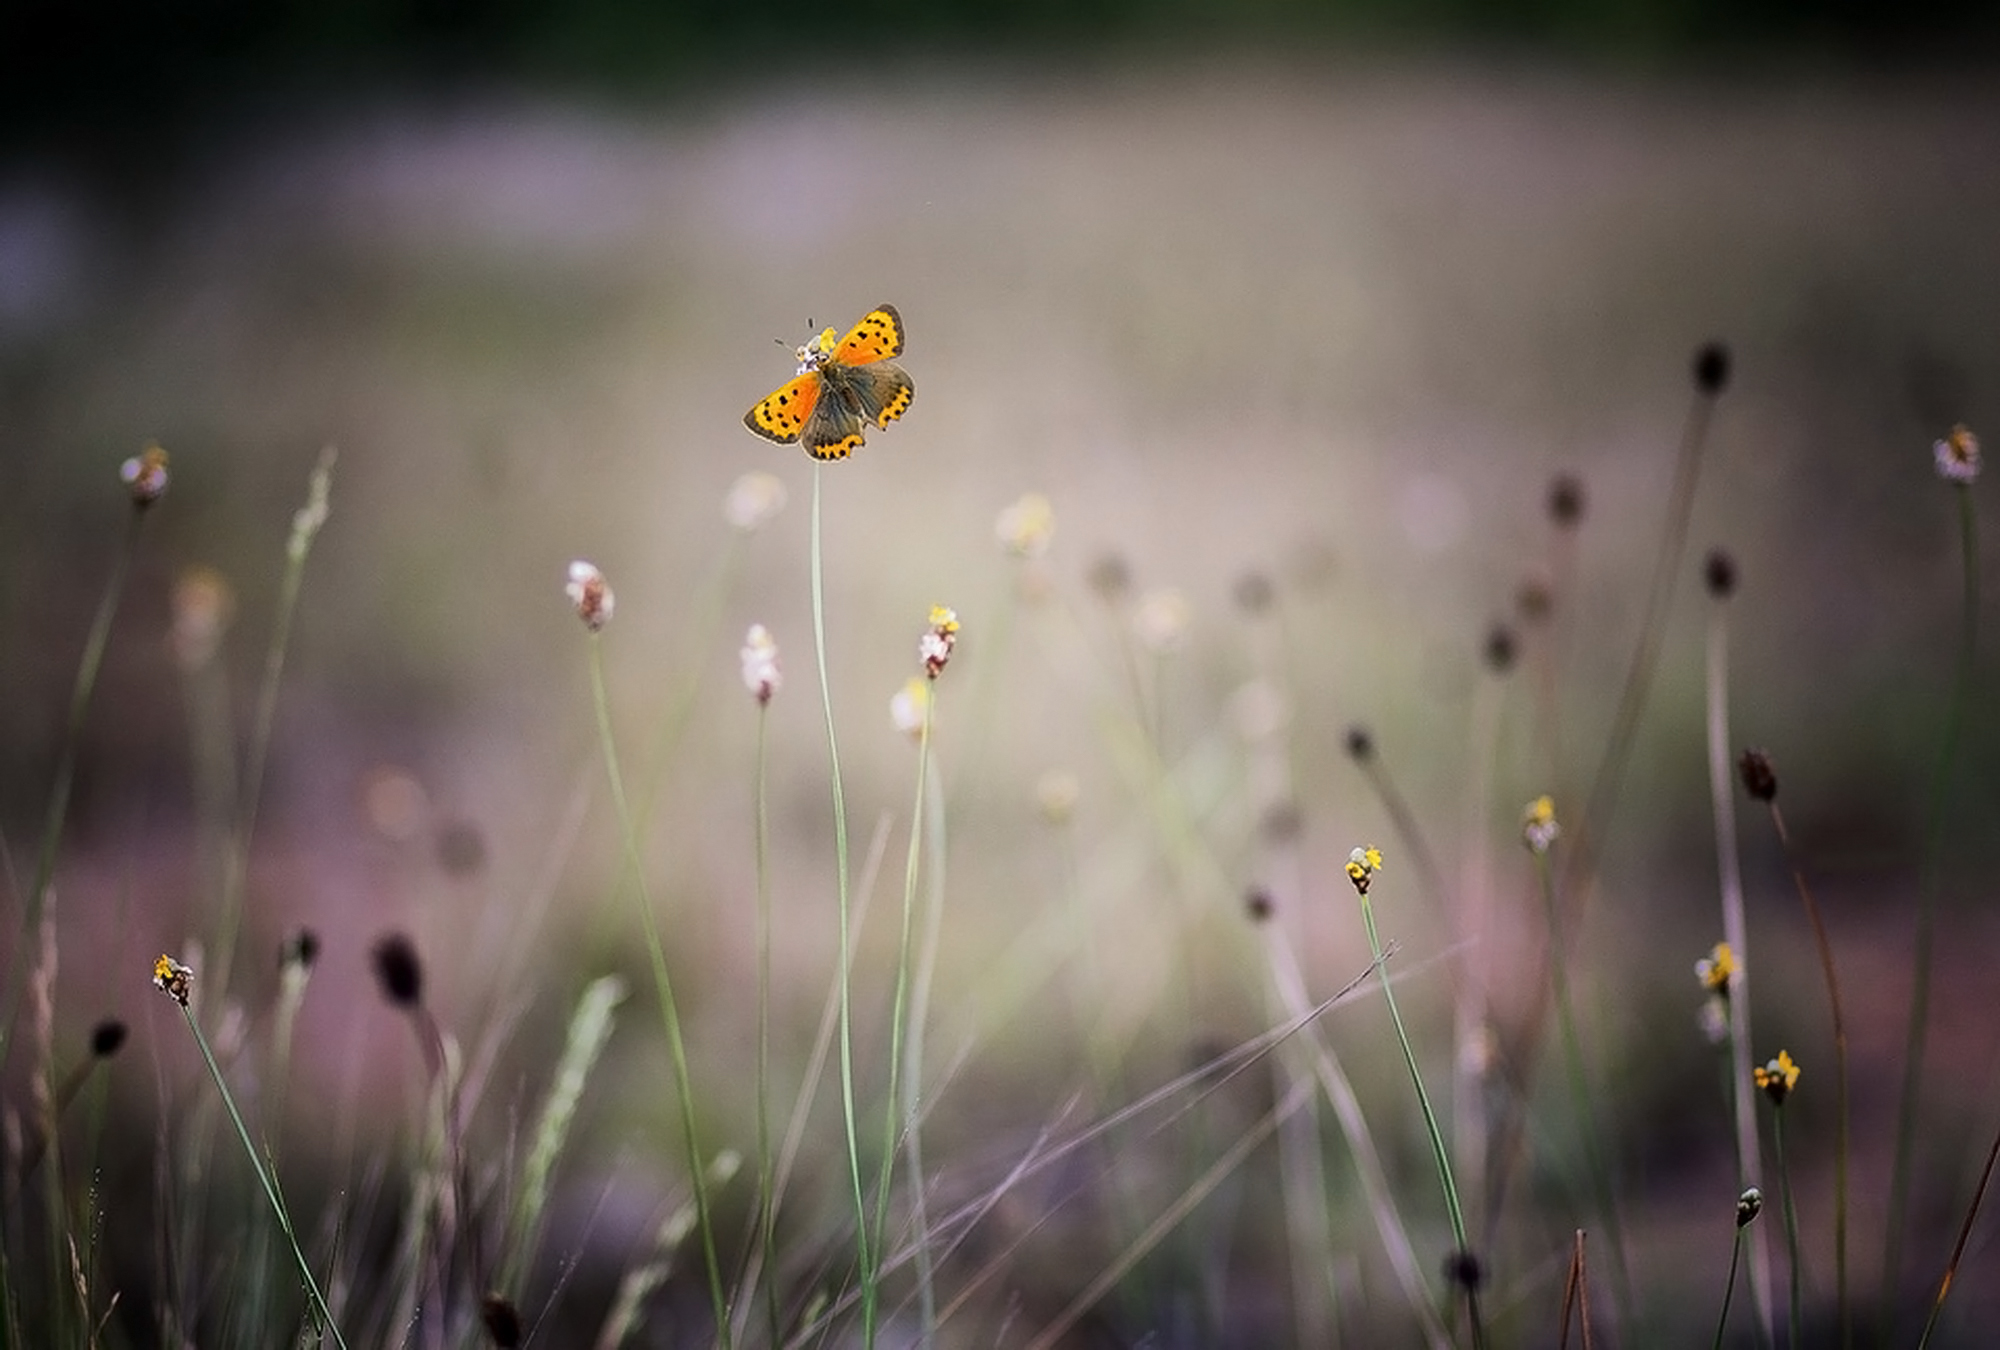
nature, grass, blossom, dew, blur, plant, field, photography, meadow, sunlight, leaf, flower, bloom, summer, wild, insect, autumn, butterfly, flora, flowers, outdoors, moisture, macro photography